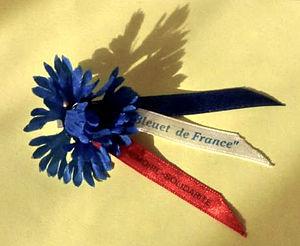
Le Bleuet de France est le symbole de la mémoire et de la solidarité, en France, envers les anciens combattants, les victimes de guerre, les veuves et les orphelins. La vente de bleuets les 11 novembre et 8 mai servent à financer des œuvres sociales leur venant en aide.